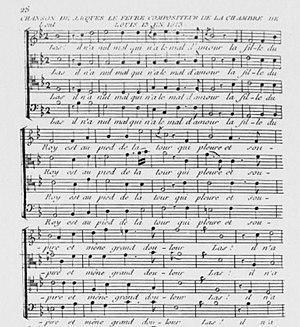
Air de Jacques Lefèvre (1613) dans l'Essai sur la musique de JB de La Borde (Paris, 1780).
Jacques Lefèvre [Lefebvre, Le Febvre] est un compositeur français actif à Paris dans le premier quart du XVIIᵉ siècle. Il a été notamment compositeur de la Chambre du roi.